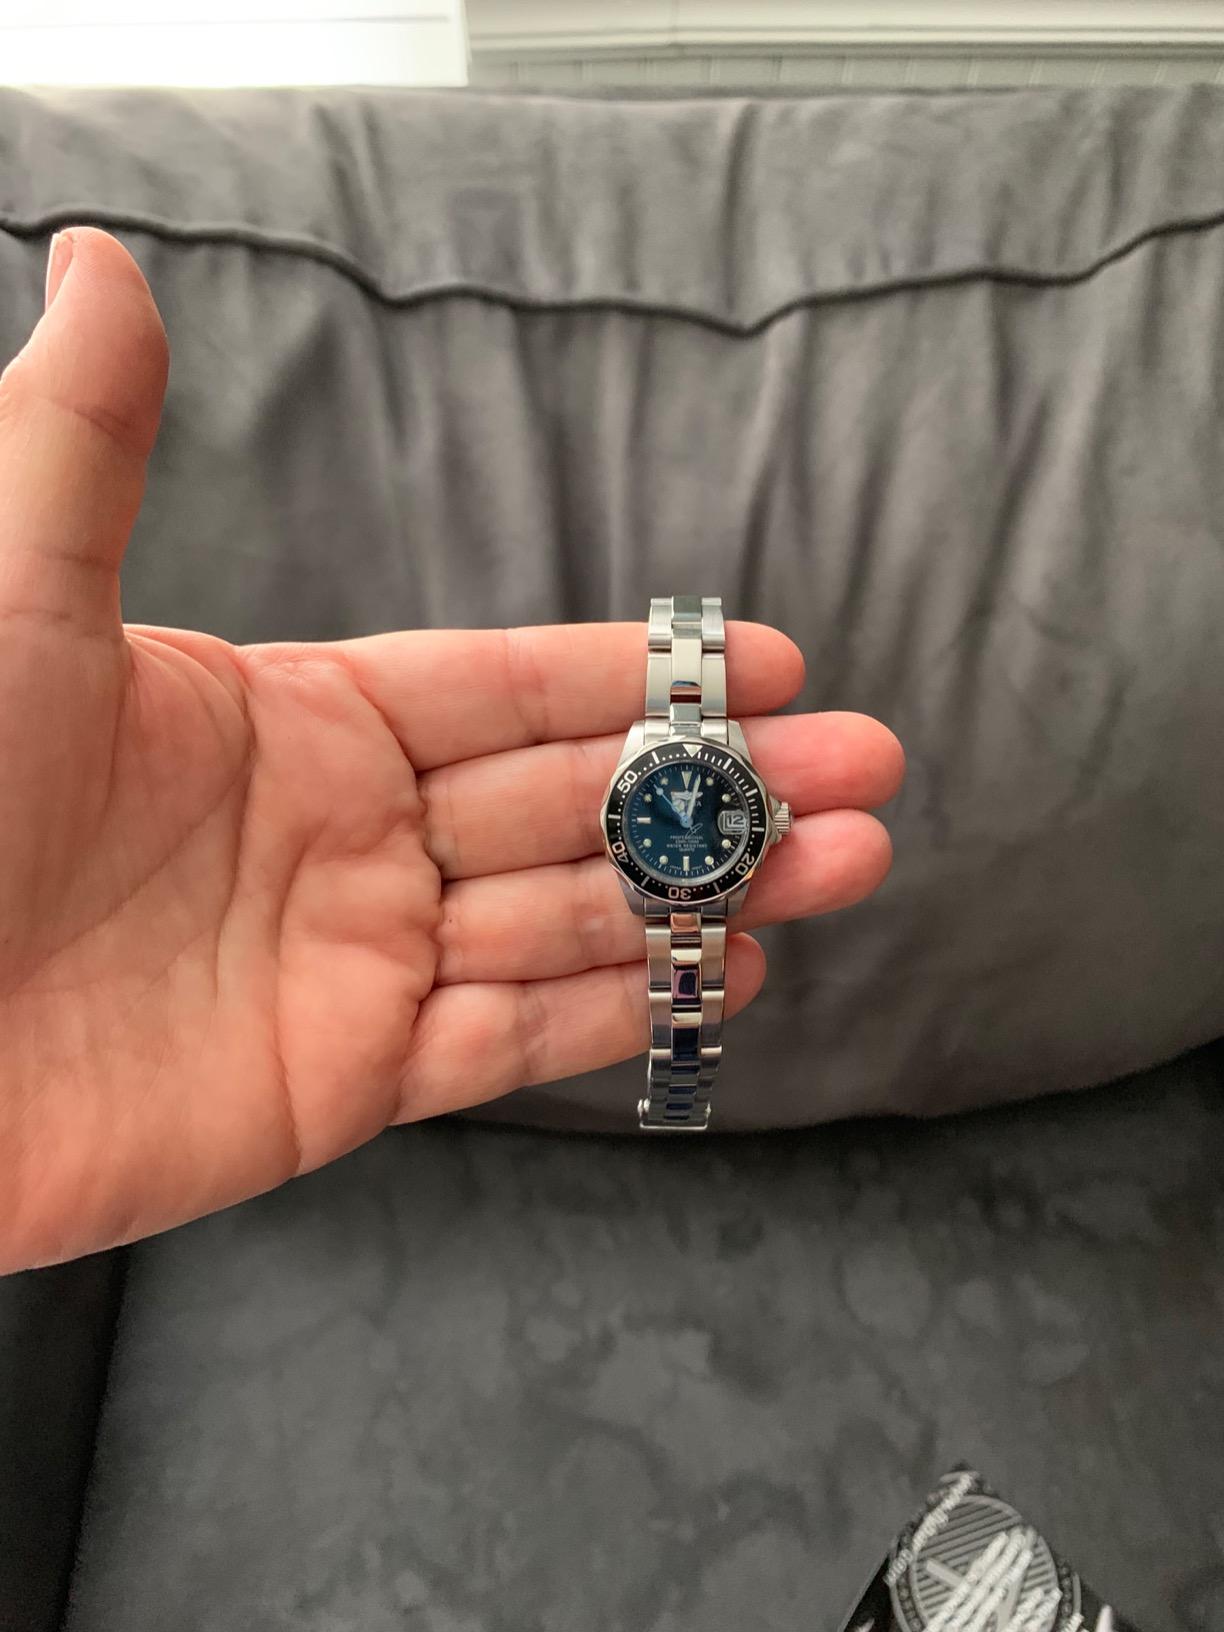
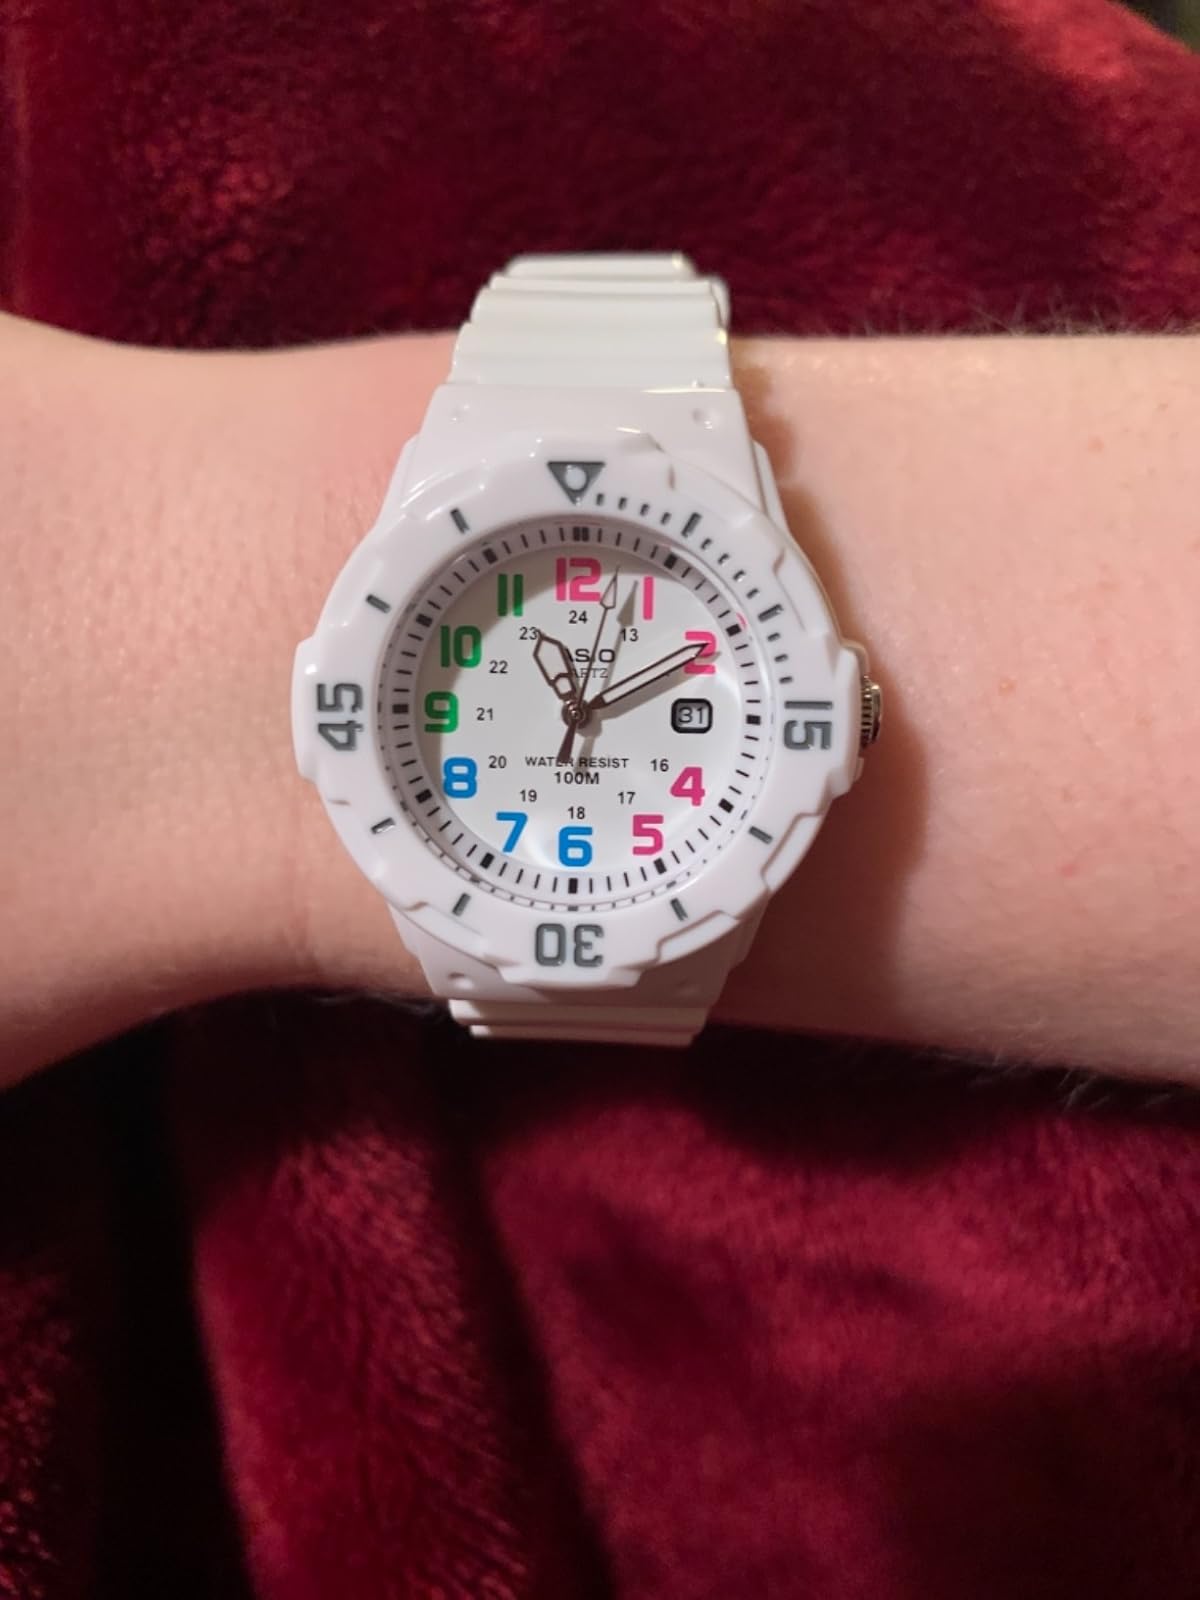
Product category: accessories_watch
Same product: no